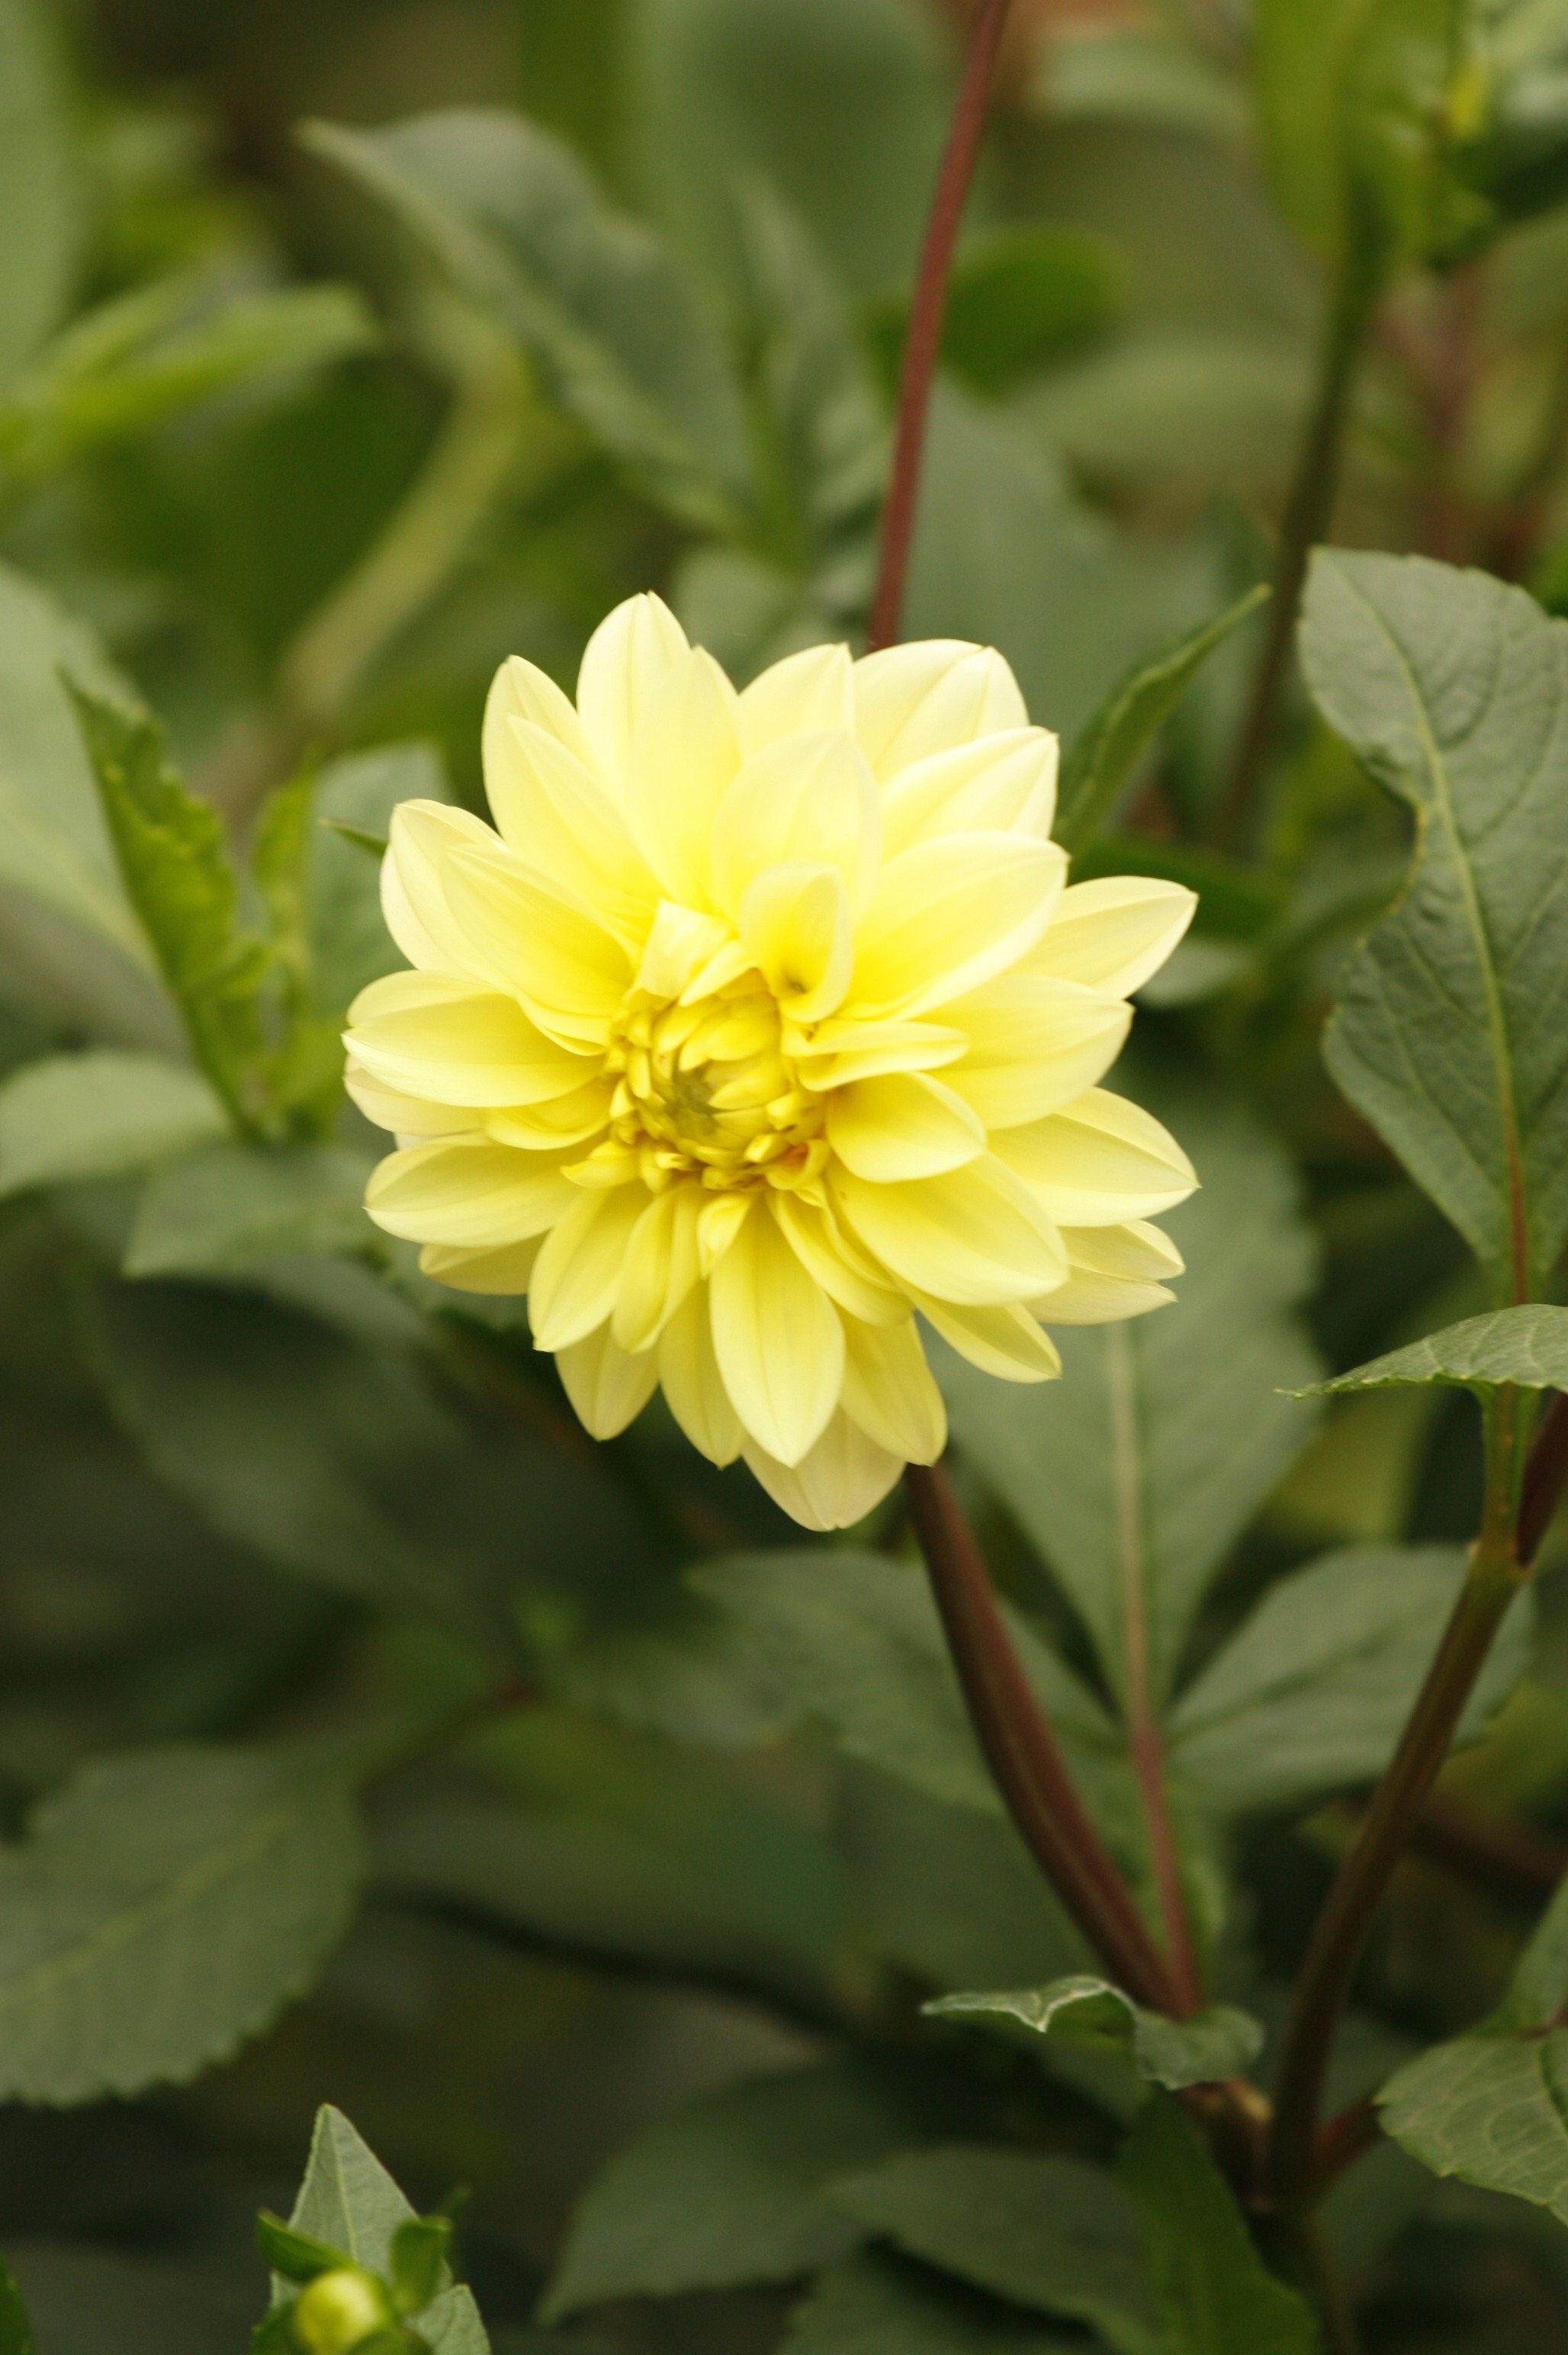
plant, flower, petal, green, botany, yellow, flora, cream, wildflower, dahlia, one, fancy, flowering plant, leaflet, daisy family, annual plant, land plant, a peony arborescens